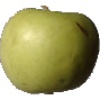
Label: Apple Golden 3